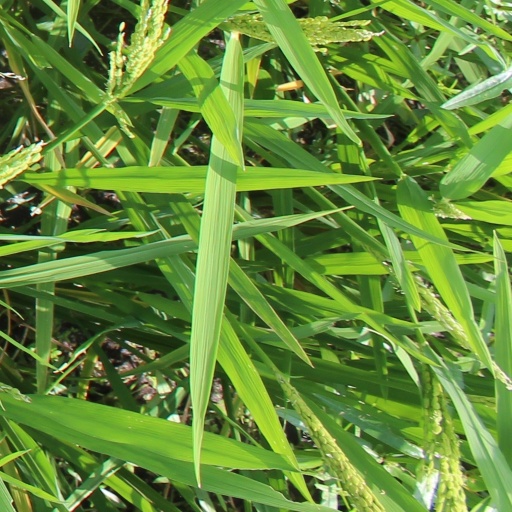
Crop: rice